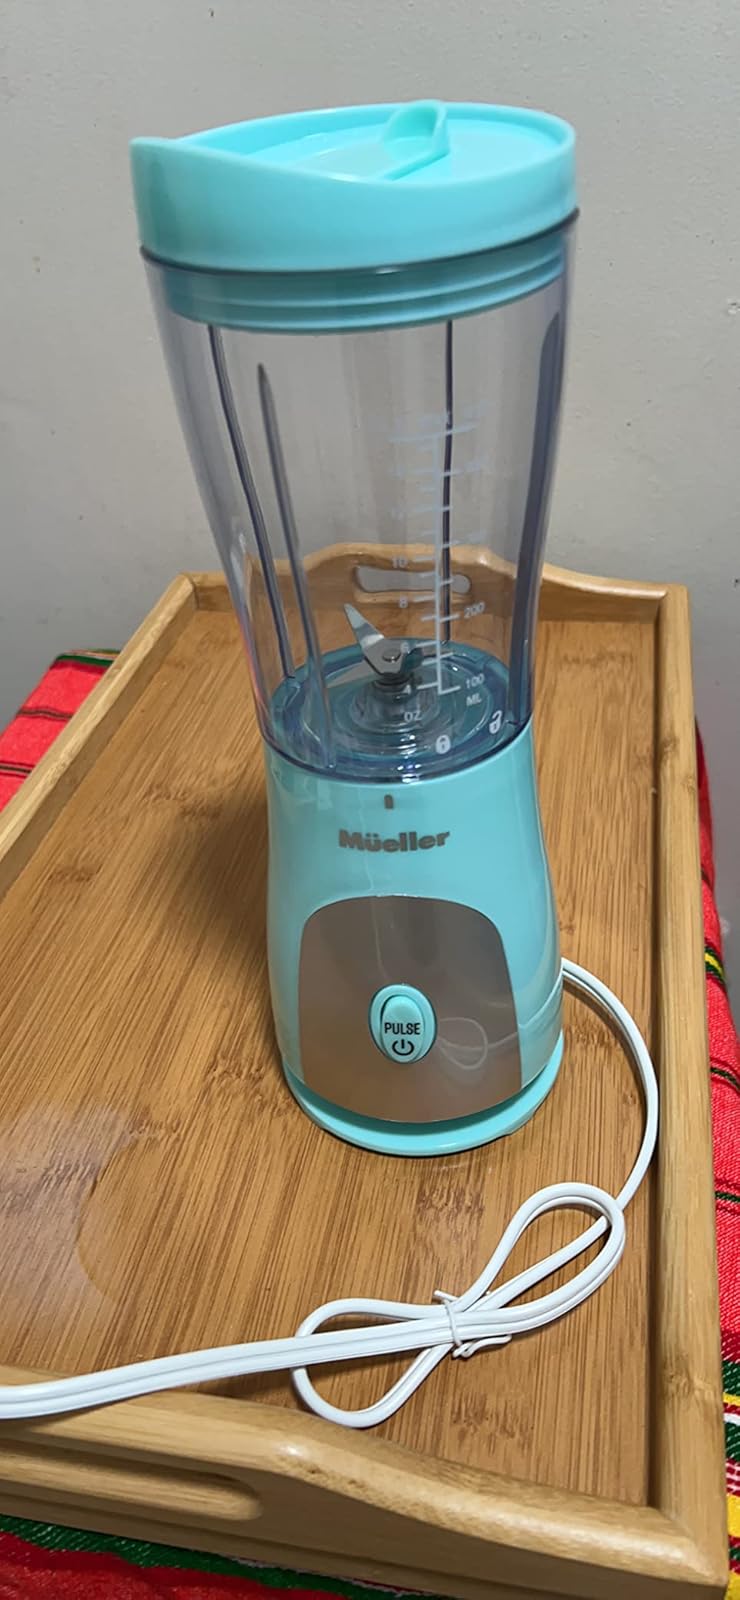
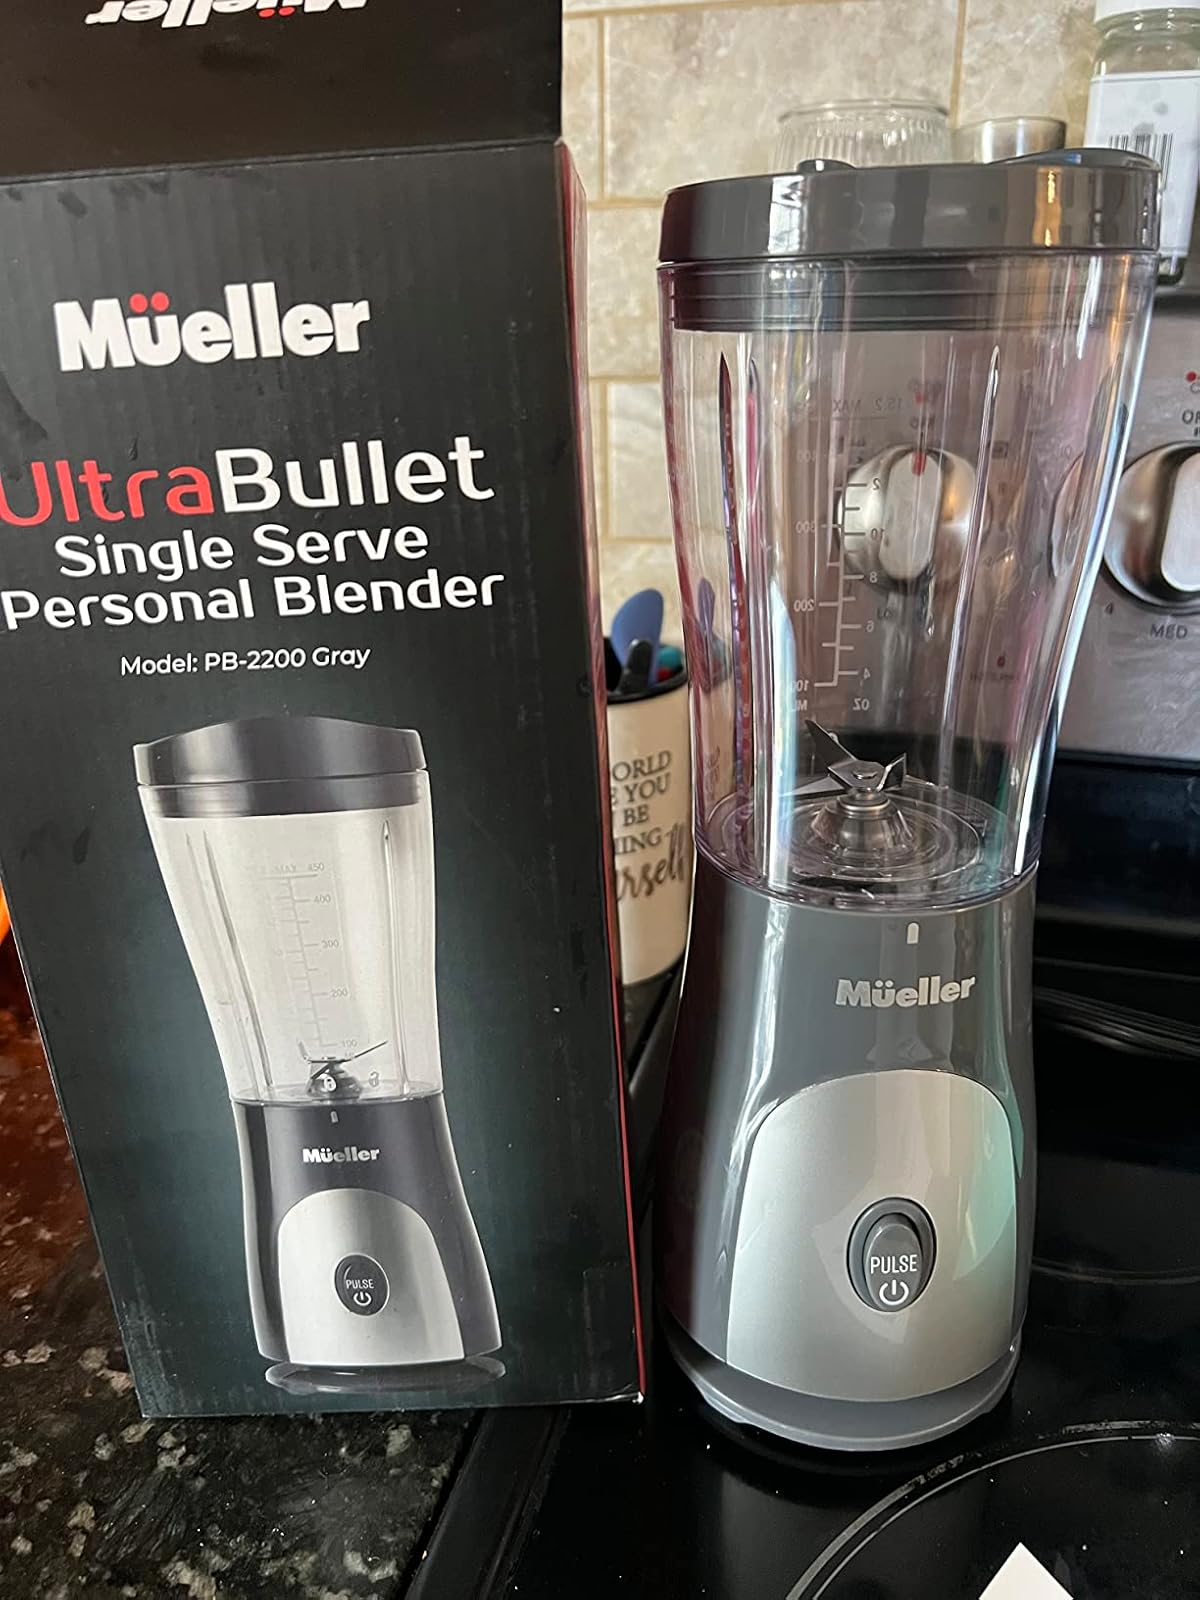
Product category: items_blender
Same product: no